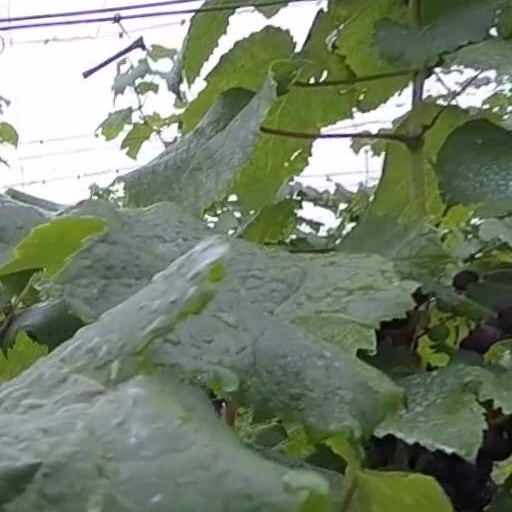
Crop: grape